Mirarce

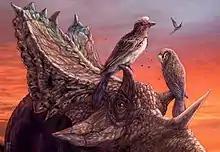
A reconstruction of "Mirarce" (here seen as a pair perched on the horns of a "Utahceratops"), illustrating the large body size of this taxon

"Mirarce" fossils have been found in the Kaiparowits Formation of western North America, which dates to the late Campanian age of the Cretaceous. At its large size, powerful talons and leg tendons, it would have been a raptorial predator akin to modern birds of prey.